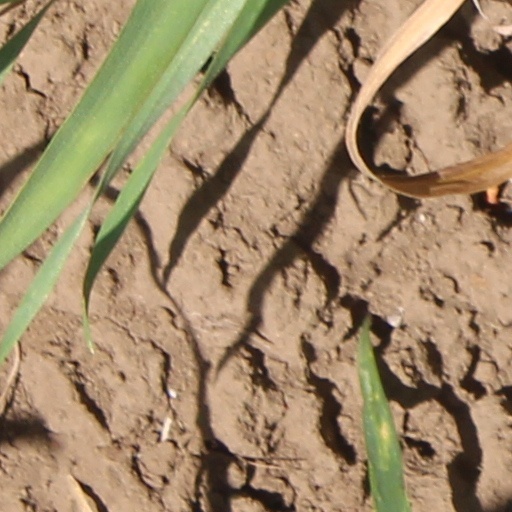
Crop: wheat